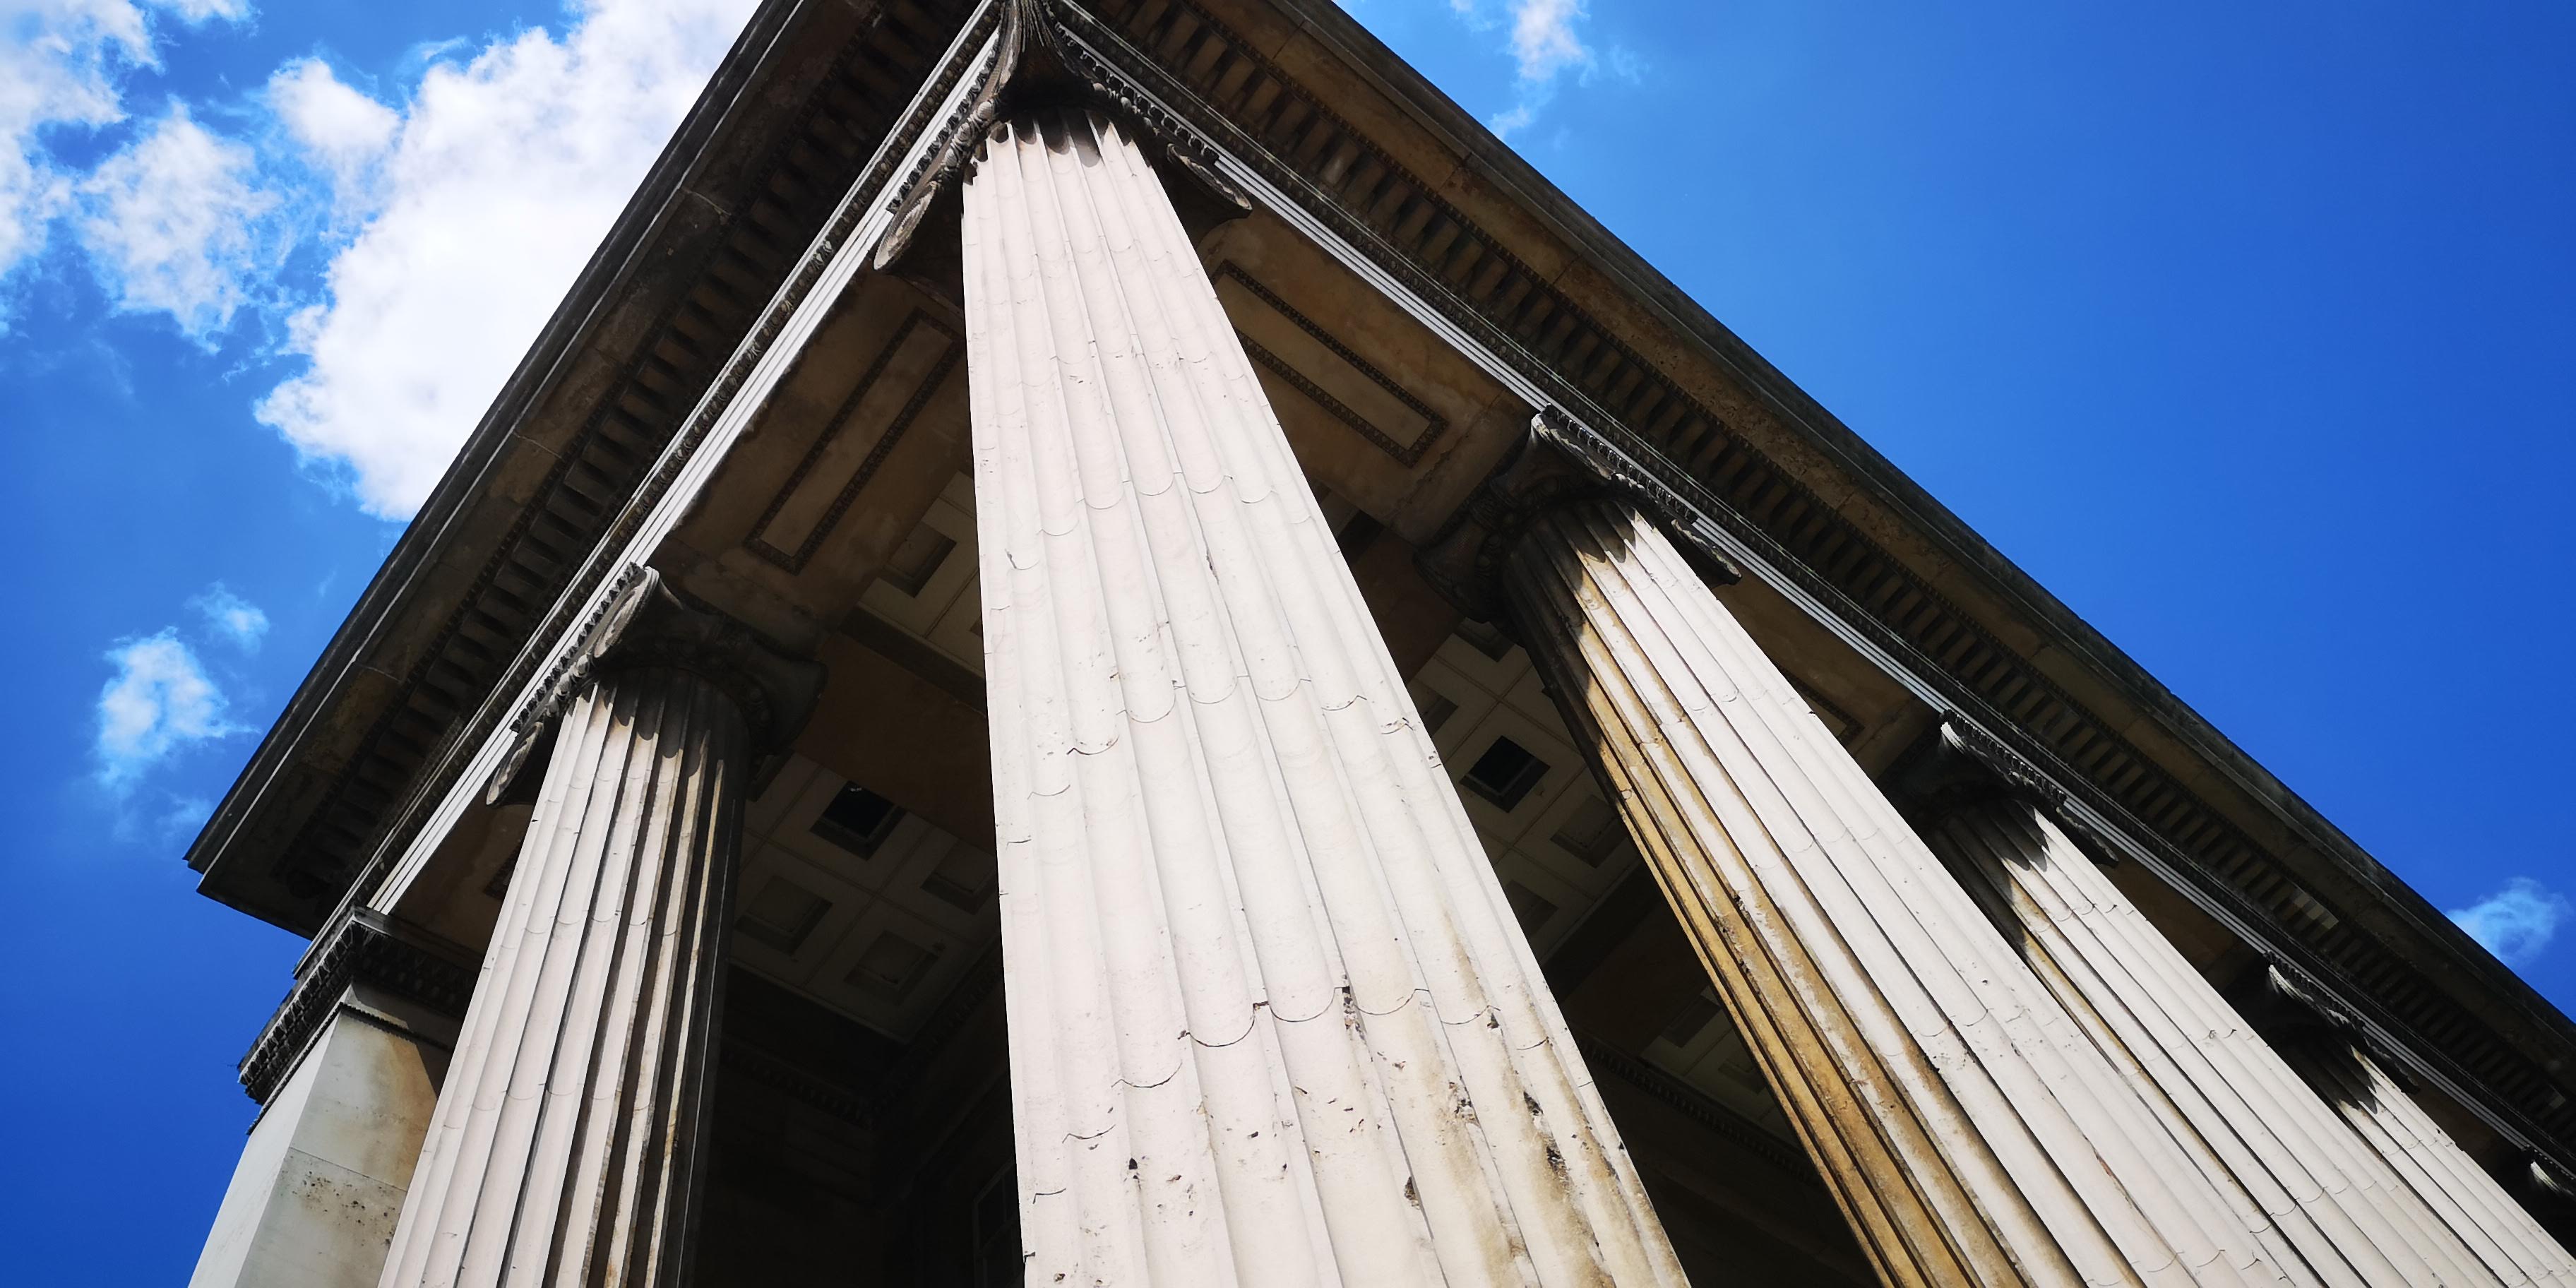
sky, daytime, architecture, column, wood, building, house, siding, facade